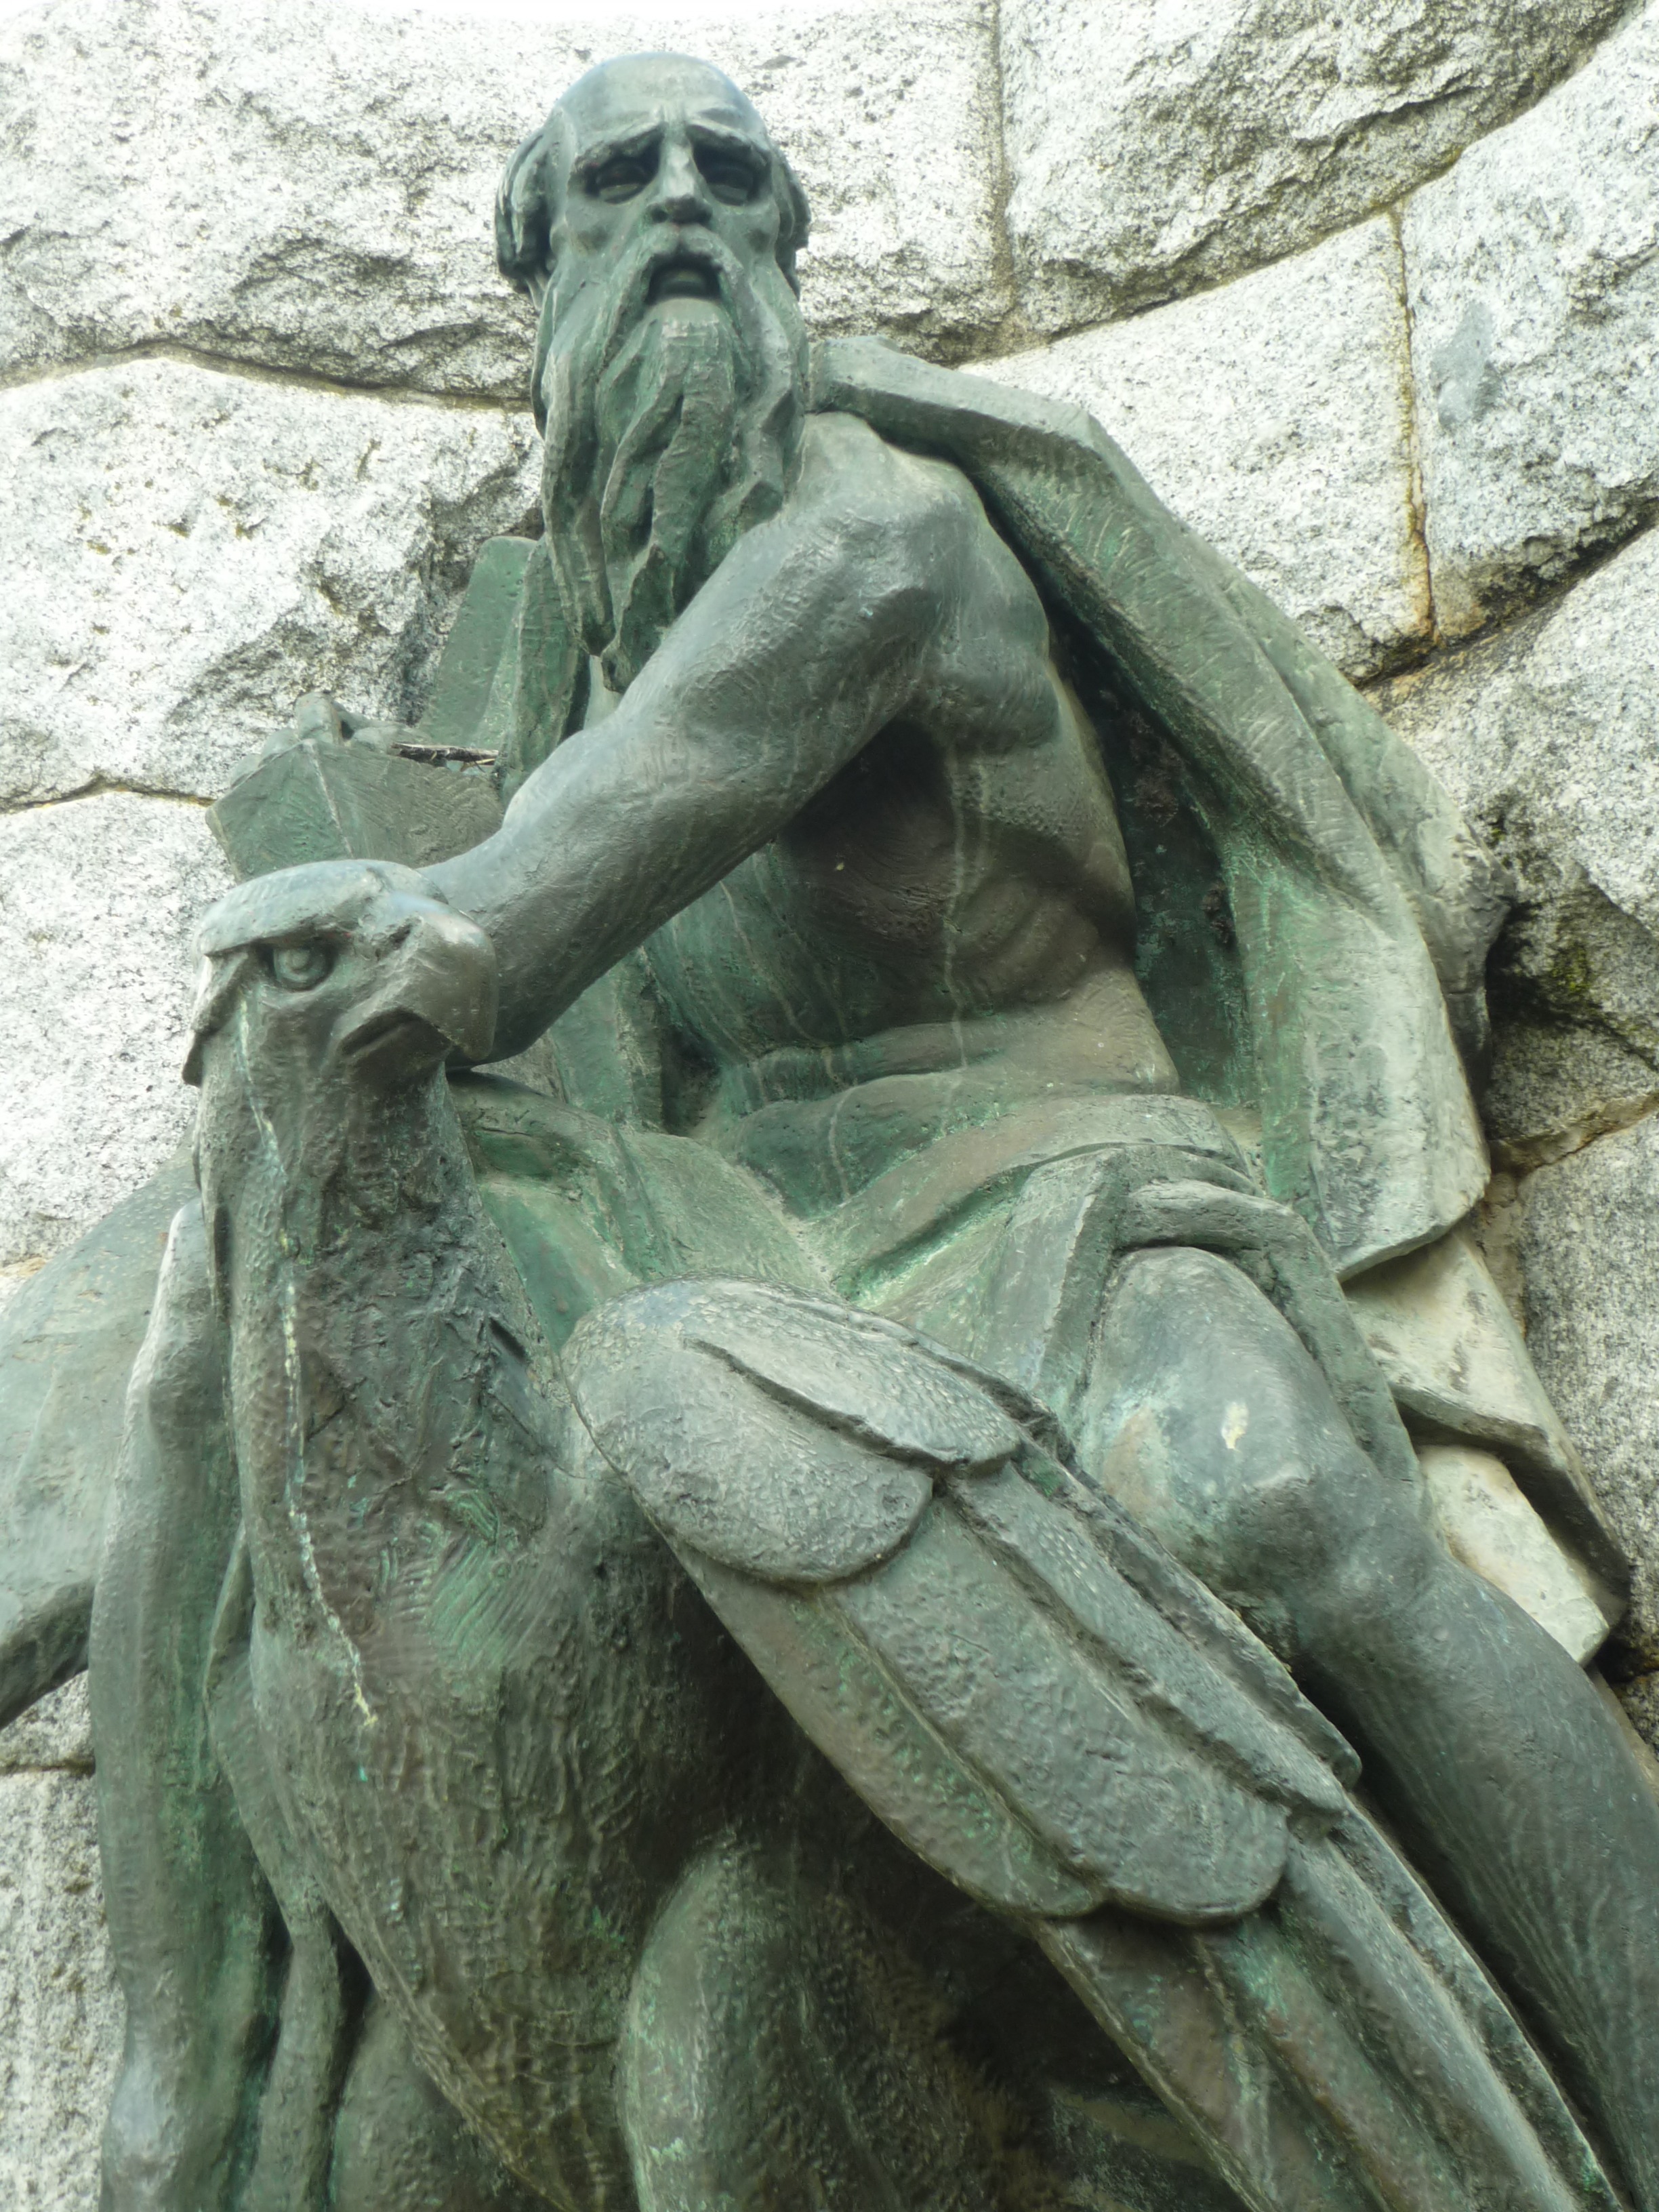
monument, statue, symbol, eagle, gargoyle, sculpture, art, figure, temple, bronze, evangelist, carving, gospel, mythology, new testament, stone carving, san juan, badajoz, ancient history, san juan ap stol, tetramorph, juan de valos